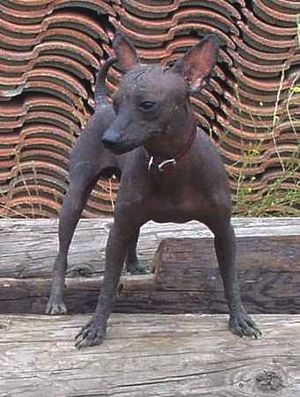
Mexicansk hårløs hund / Hårløse hunderacer
En ung mexicansk hårløs
Den mexicanske hårløse hund er en sjælden hunderace delvis uden pels.